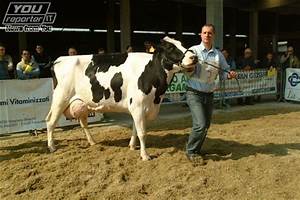
Label: mucca